Simplon Railway

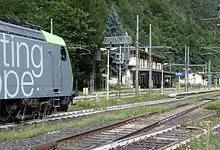
Although the line crosses from the property of the SBB to that of the Ferrovie dello Stato in Iselle, Domodossola is electrified with the Swiss electrical system and uses Swiss operating rules. The ground staff, however, are provided by FS. BLS class Re 485 locomotive passing through Iselle.

After Brig, the line runs into the Simplon Tunnel, in the middle of which is the national border between Switzerland and Italy. The tunnel ends at Iselle di Trasquera where, as in Brig, there is a terminal for the carriage of cars through the tunnel. This is followed by the 1.7 km-long Trasquera Tunnel and the 3.0 km-long Varzo Spiral Tunnel. The line reaches Domodossola via the halts of Varzo and Preglia. The catenary of the section on Italian territory is built to the Italian overhead line standards—but it is charged at 15 kV / 16.7 Hz AC. The signals comply with SBB standards. The trains continue from Domodossola over the Domodossola–Milan railway, which is owned by the Italian infrastructure company RFI.